Murchison, New Zealand

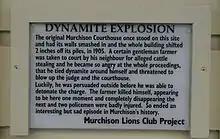
Commemorative plaque for the 1905 Murchison suicide attack

With the Abolition of Provinces Act 1876, the new Murchison County was created, taking over administration of its area in January 1877, with Hampden as the county's headquarters. The town changed its name to Murchison in 1882, taking its name from the county, to avoid confusion with another South Island town with the same name.